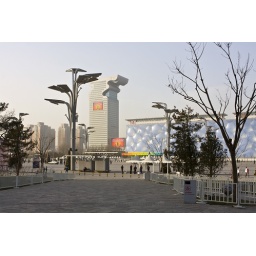
The under water sport center of the Olympic is building on the right.